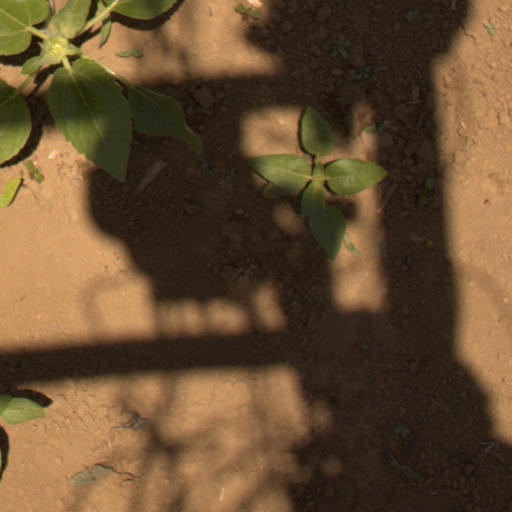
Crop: Jerusalem artichoke